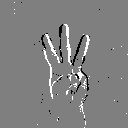
ASL letter: w